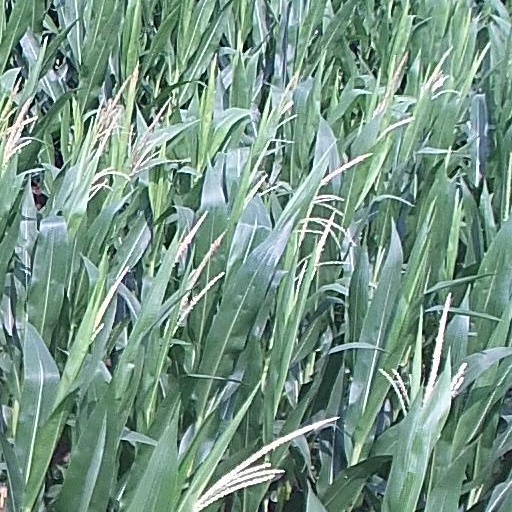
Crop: maize; corn